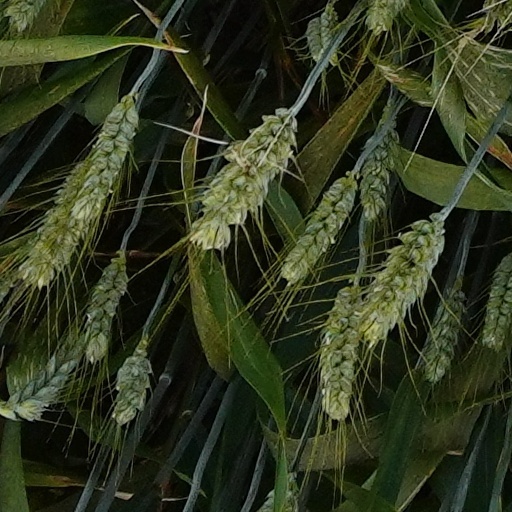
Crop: wheat